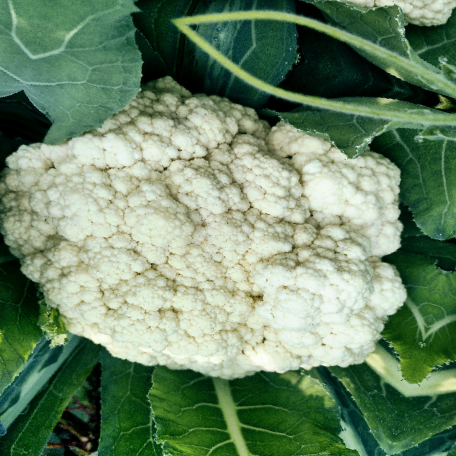
Label: Disease Free